Polur

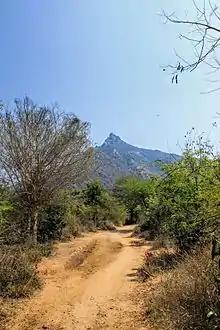
Parvathamalai as seen from the foothills

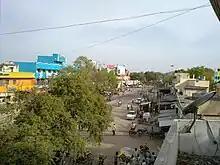
Polur Road overview

The remote village Sothukanni is 8 km east of Polur. It is famous for Kanum Pongal.